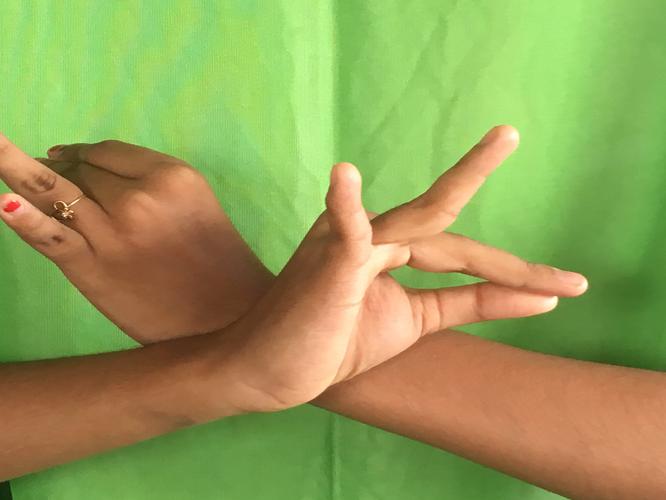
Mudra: Katakavardhana
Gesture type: double_hand